Habib Beye

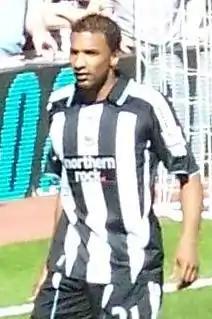
Beye playing for Newcastle United in 2008

Habib Frédéric Beye (born 19 October 1977) is a former professional footballer who played as a right-back. He is currently the manager of French Ligue 1 club Rennes.